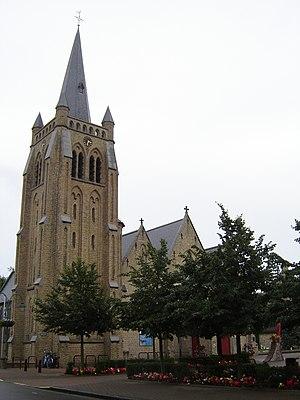
Cette page regroupe l'ensemble des monuments classés de la ville de La Panne.